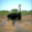
Label: bird